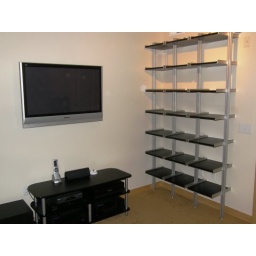
Closets For Life custom designs and builds closets for home or office in Minnesota. 952-484-0416